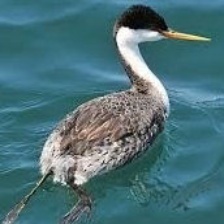
Species: CLARKS GREBE
Scientific name: AECHMOPHORUS CLARKII